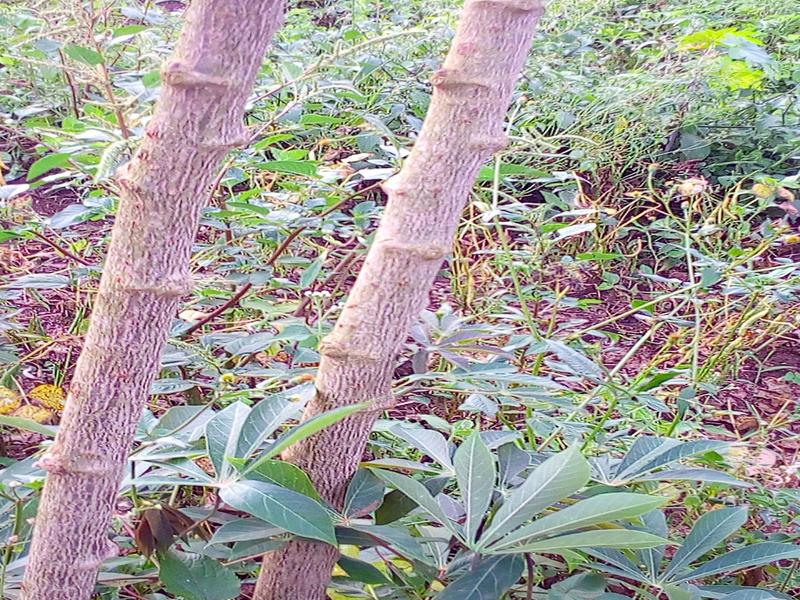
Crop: cassava
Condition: healthy